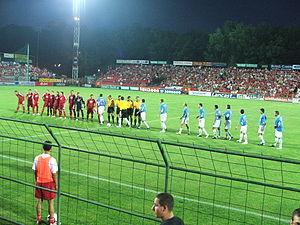
La Coupe d'Europe de football Conifa 2015 est la première édition de la Coupe d'Europe de football ConIFA, un tournoi international de football pour les États, les minorités, les apatrides et les régions non affiliées à la FIFA organisée par ConIFA.
L’Oláh Gábor utcai Stadion est le deuxième stade de football de Debrecen en Hongrie. D'une capacité de 10 200 spectateurs, il a été construit dans les années 1950 et se trouve près du grand parc central de la ville, le Nagyerdei Park.